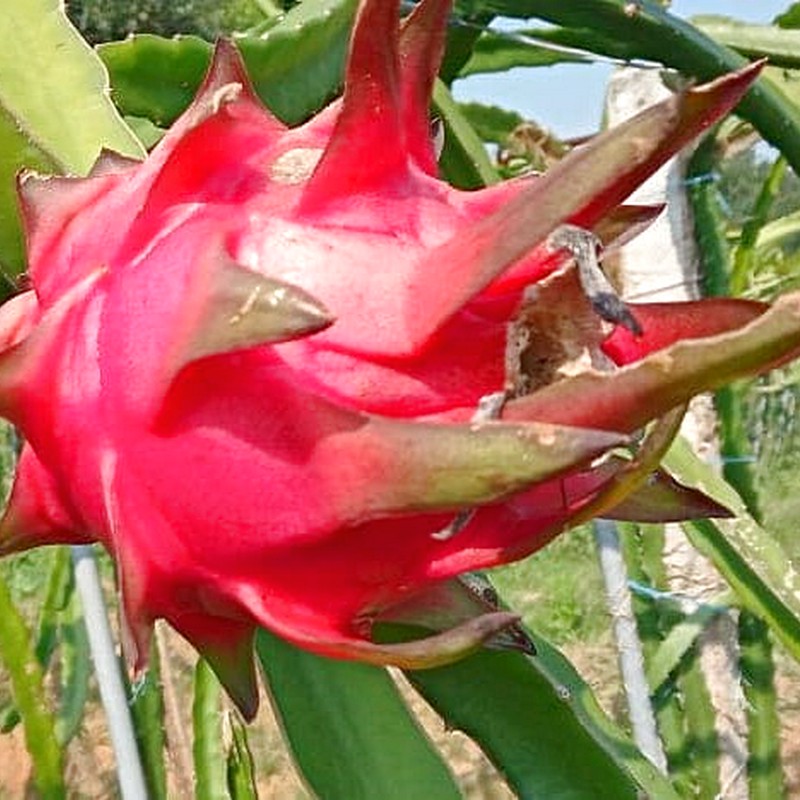
Label: Mature Dragon Fruit